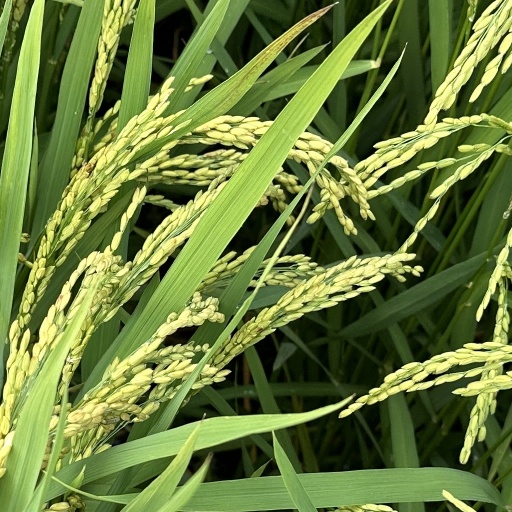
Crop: rice